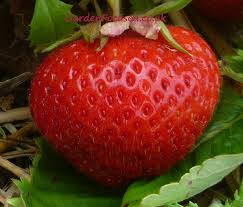
Label: Strawberry